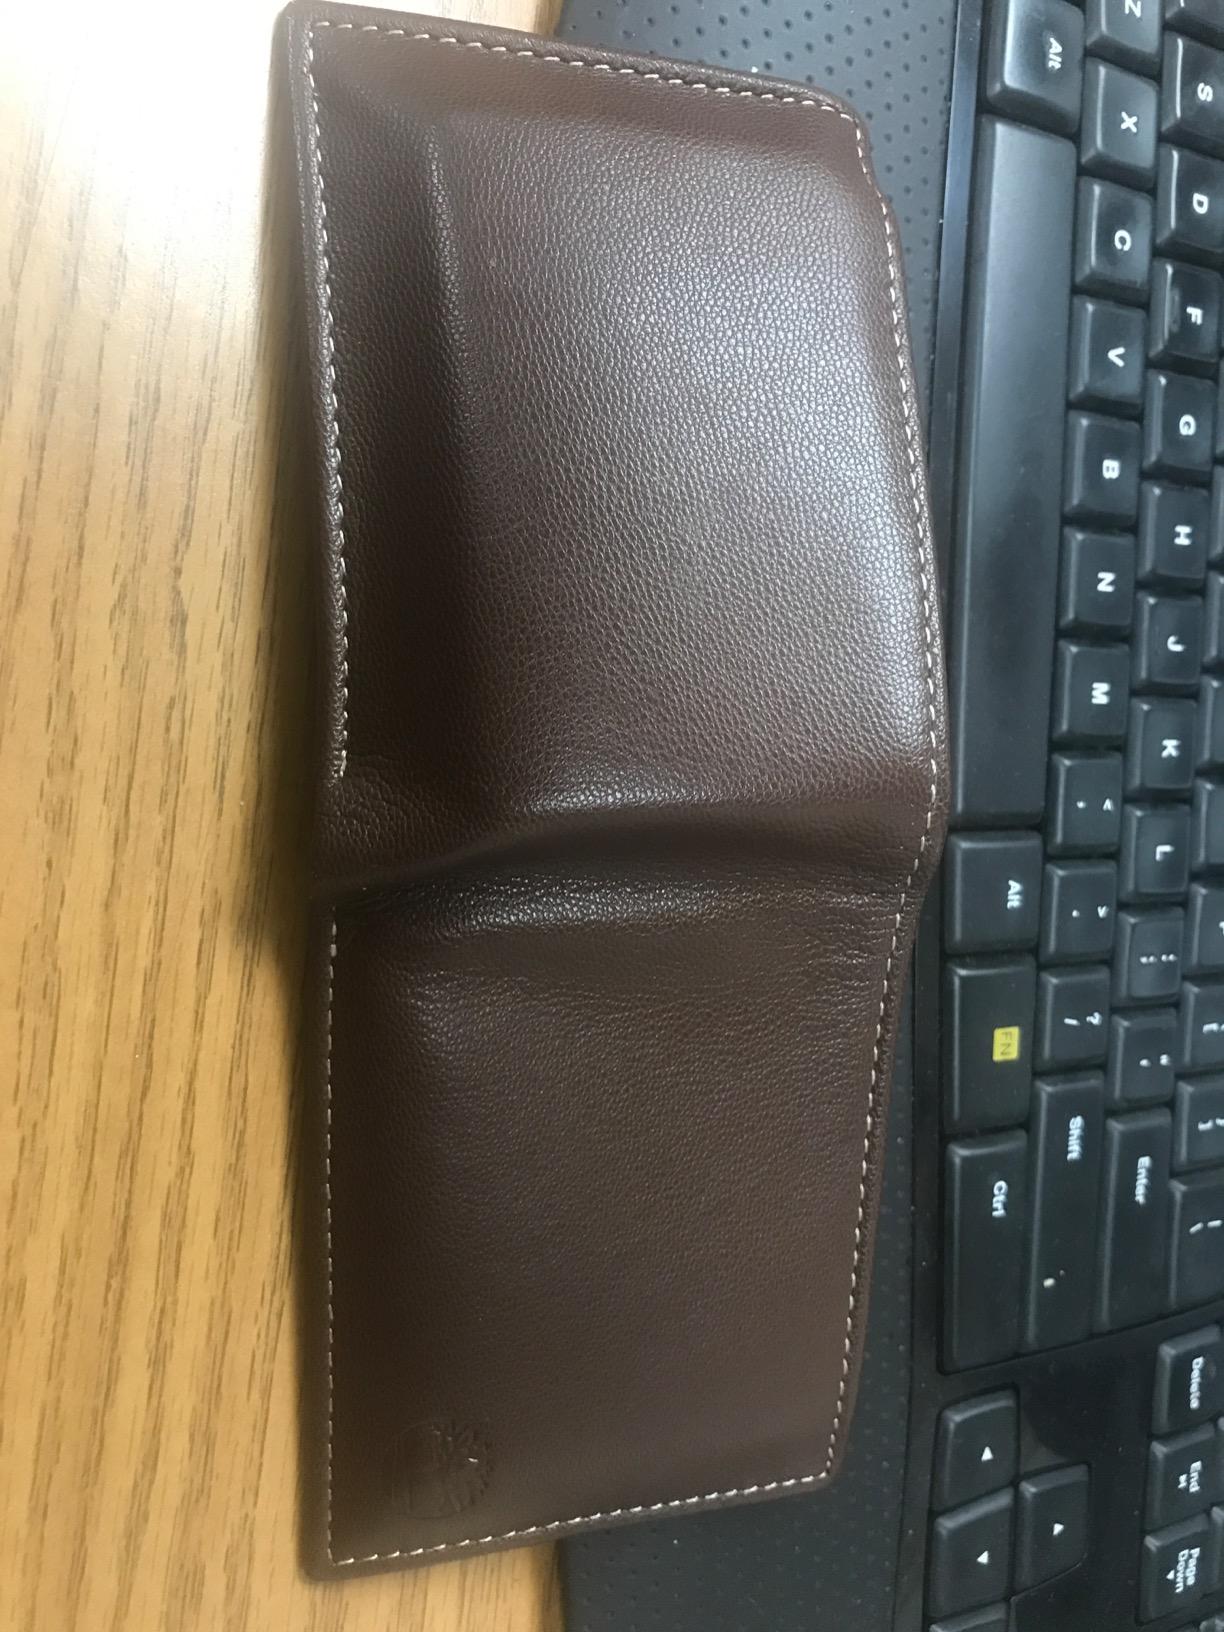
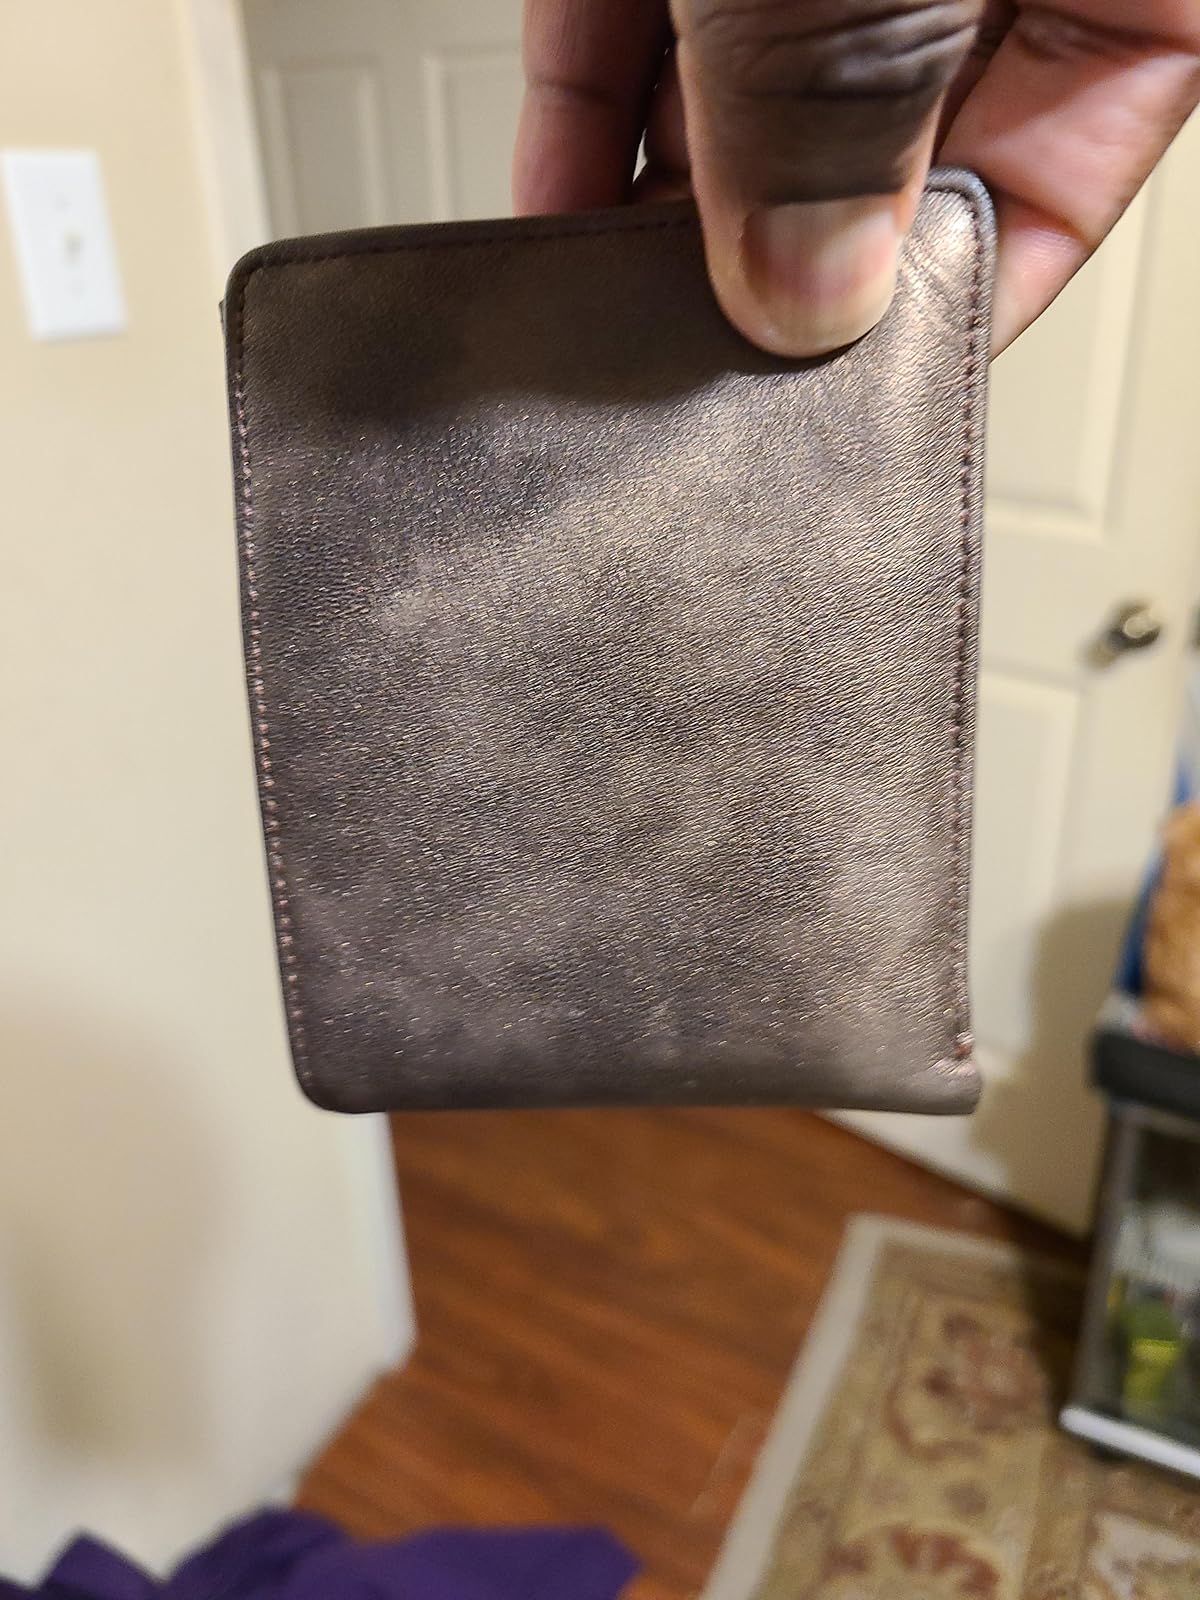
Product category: accessories_wallet
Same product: no